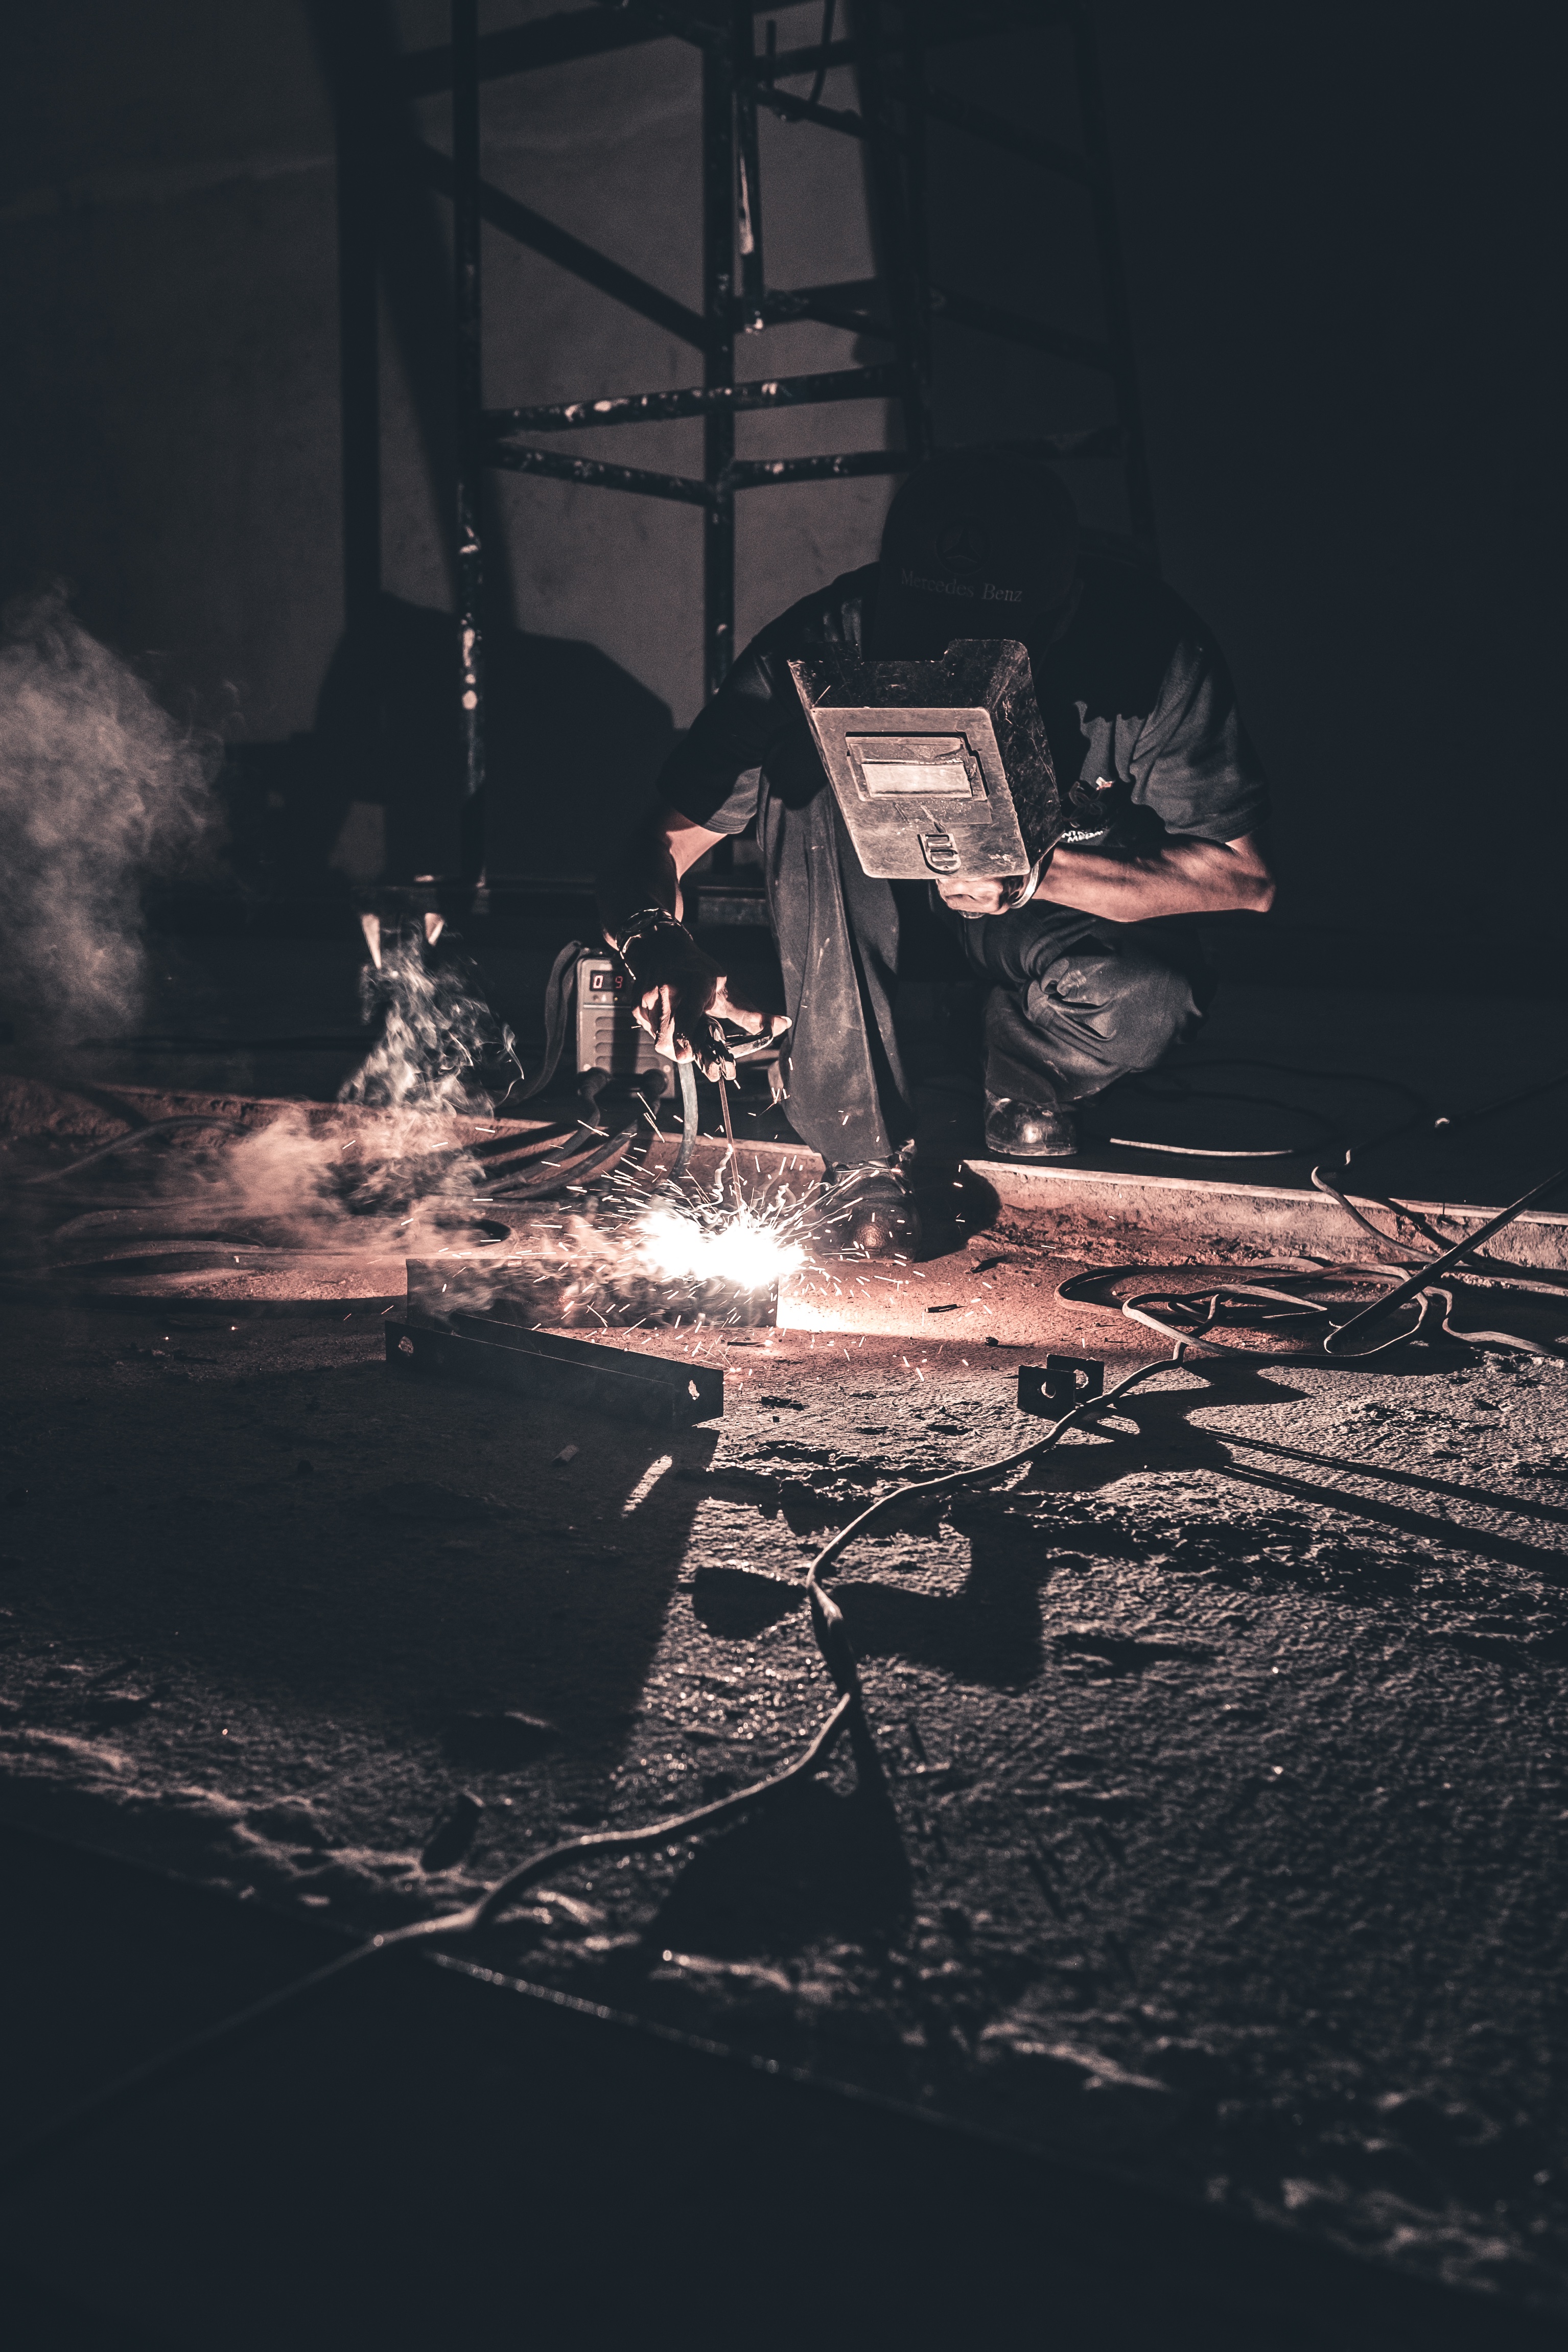
light, night, photography, darkness, black, monochrome, atmosphere of earth